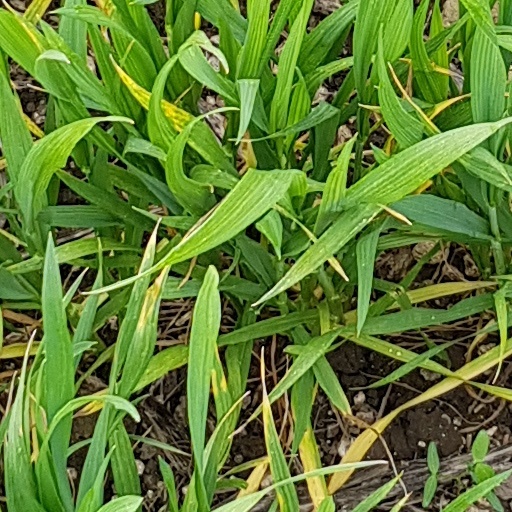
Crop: wheat